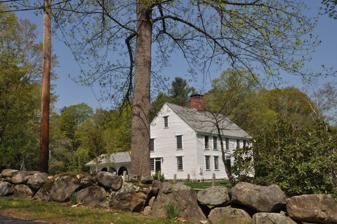
Building: Noah Cooke House
Country: United States of America
Year built: 1791
Historic house in New Hampshire, United States United States historic place Noah Cooke House U.S. National Register of Historic Places NH State Register of Historic Places Show map of New Hampshire Show map of the United States Location Daniels Hill Road, Keene, New Hampshire Coordinates 42°55′29″N 72°20′22″W / 42.92472°N 72.33944°W / 42.92472; -72.33944 Area 18 acres (7.3 ha) Built 1791 ( 1791 ) Architectural style Federal NRHP reference No. 73000268 Significant dates Added to NRHP April 23, 1973 Designated NHSRHP July 29, 2002 The Noah Cooke House is a historic house on Daniels Hill Road in Keene, New Hampshire .  Built in 1791, this saltbox colonial is one of Keene's oldest surviving buildings, and a good example of Georgian residential architecture.  The house was originally located on Main Street, but was moved to its present rural setting in 1973. It was listed on the National Register of Historic Places in 1973, and the New Hampshire State Register of Historic Places in 2002. Description and history The Noah Cooke House stands in a remote and wooded area of western Keene, on the north side of Daniels Hill Road.  It is a 2 + 1 ⁄ 2 -story wood-frame structure, with a gabled roof, central chimney, and clapboarded exterior.  Its main facade is five bays wide, with sash windows arranged symmetrically around a center entrance.  The entrance is framed by simple moulding and topped by a transom window and cornice.  The interior retains many period finishes, including paneled fireplace surrounds, plaster wainscoting, and a winding front staircase. The house was built in 1791, although it is connected to an ell of older construction, appearing to date to c. 1770.  Originally located on Main Street, it was built for Noah Cooke, a prominent local lawyer who served as town clerk and underwrote the town's first fire company.  It was purchased in 1906 by Horatio Colony, a prominent local businessman, and remained in his family until 1966.  Threatened with demolition, it was moved to its present site in October 1973. See also National Register of Historic Places listings in Cheshire County, New Hampshire References